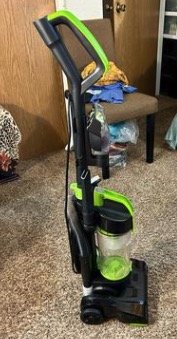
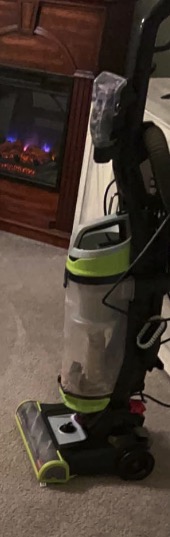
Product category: items_vacuum
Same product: no